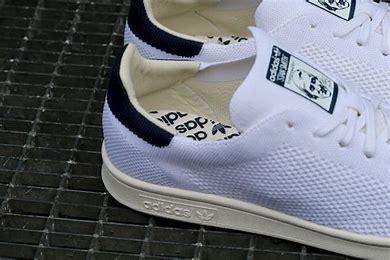
Brand: adidas
Model: originals Adidas Originals Stan Smith